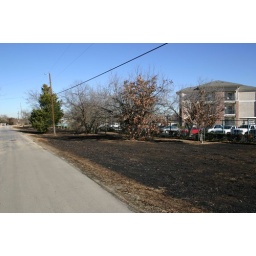
back fence by building 8